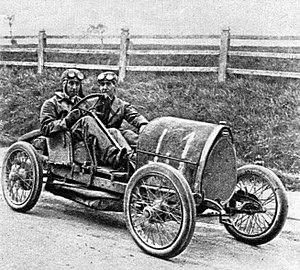
Louis Charavel, dit Jean'Sabipa', au Meeting de Boulogne 1920 sur Bugatti - Le Monde illustré du 26 août 1920, p.128
Louis Charavel, dit « Sabipa », né en 1890 en Provence et mort à une date inconnue, est un pilote automobile français.